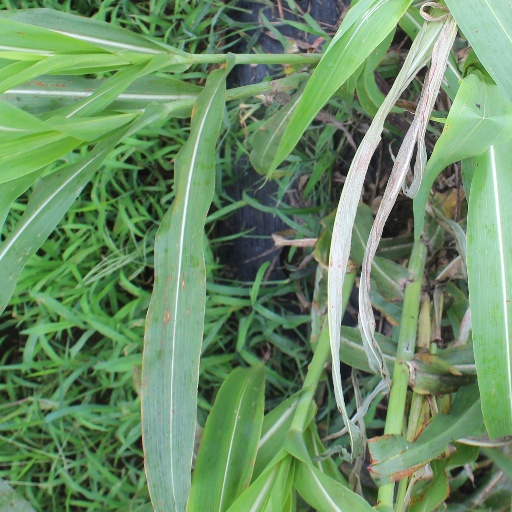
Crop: sorghum